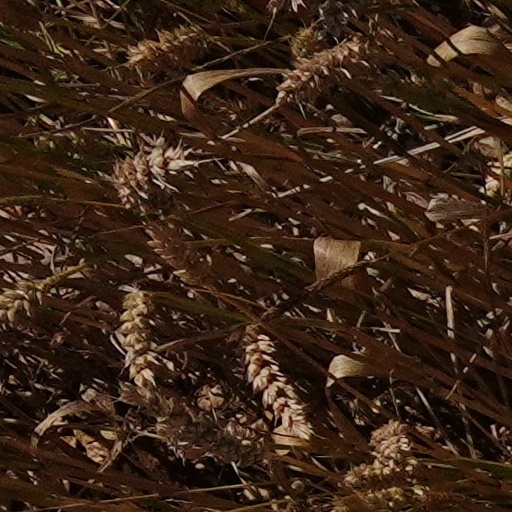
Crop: wheat